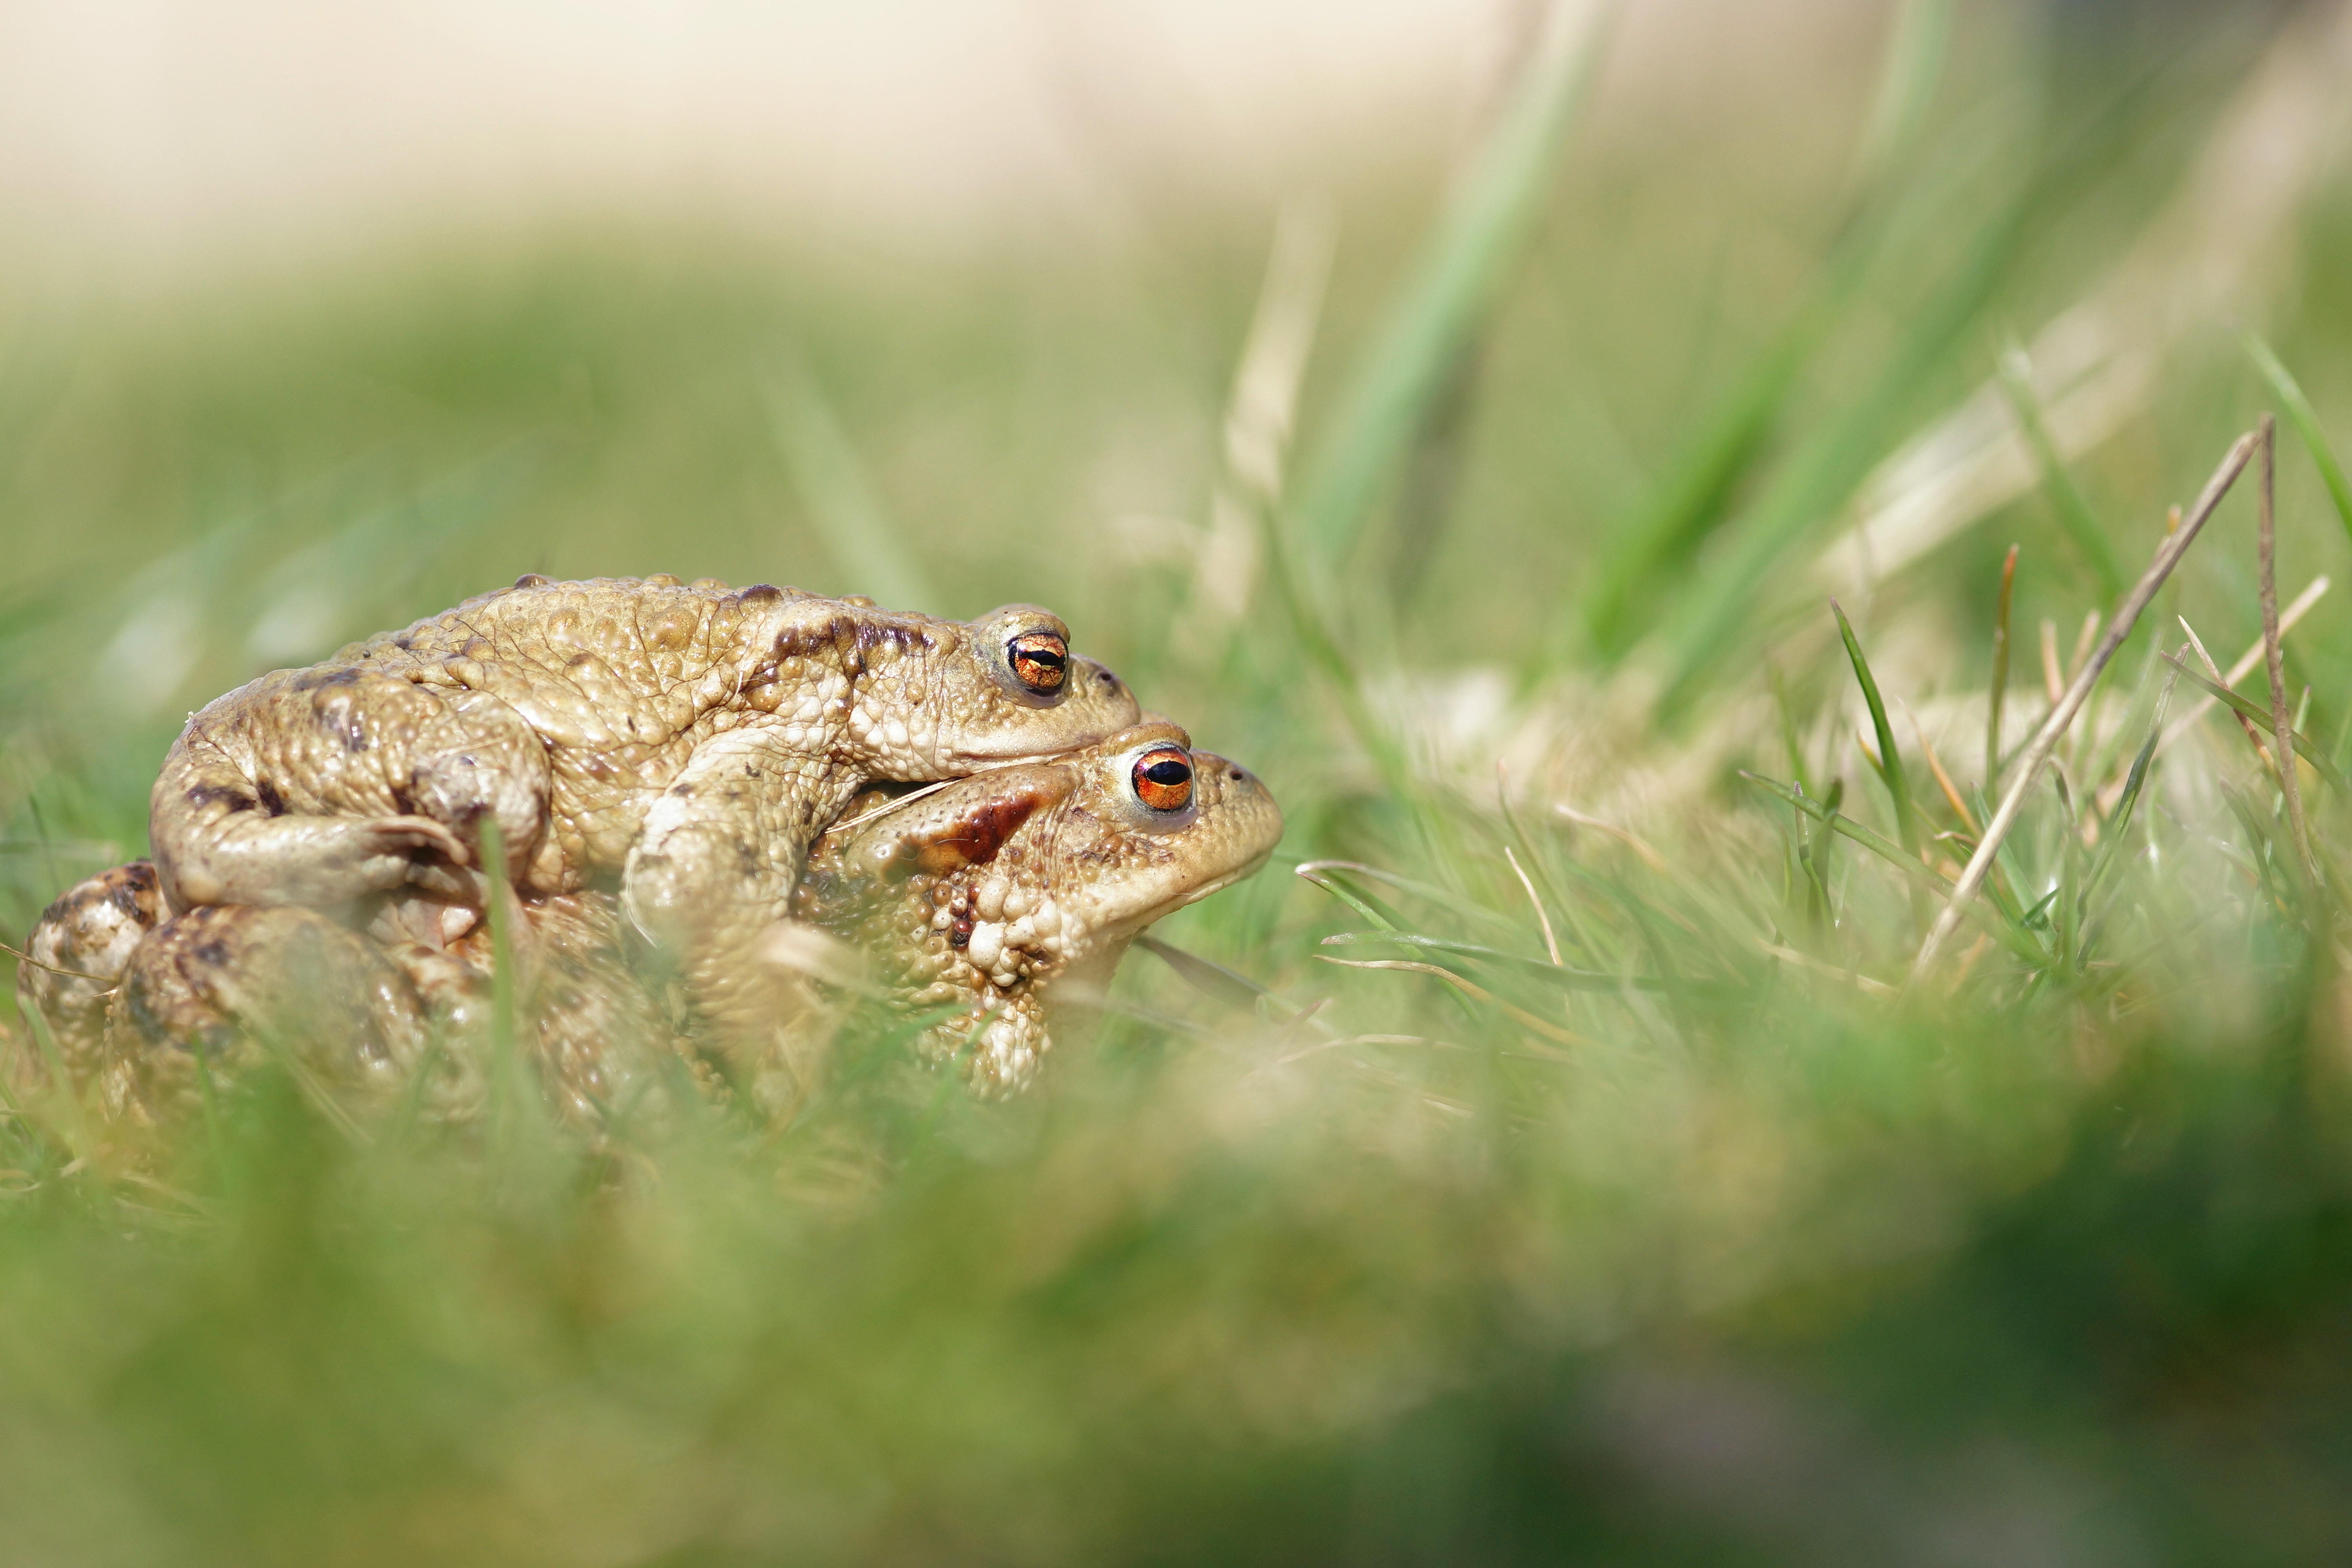
nature, grass, animal, wildlife, spring, green, frog, toad, amphibian, fauna, close up, outdoors, vertebrate, mating, macro photography, grass family